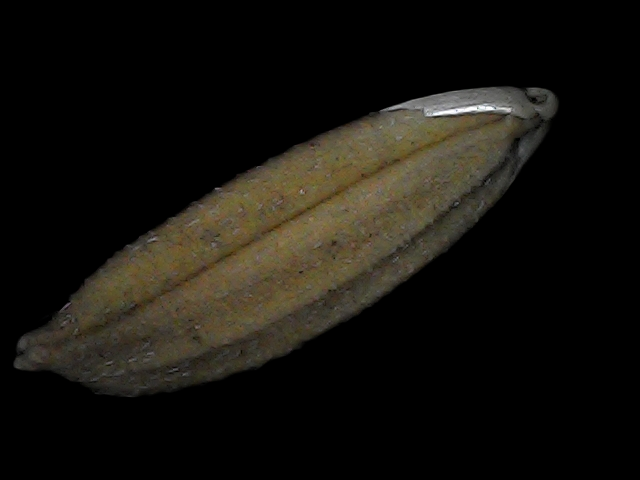
Rice variety: Bd72